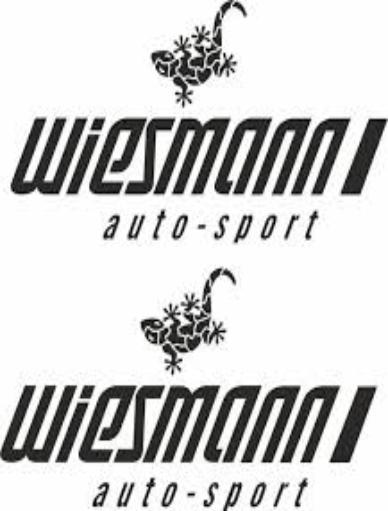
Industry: Food